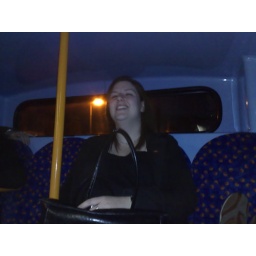
There's a monkey in that bag I bet